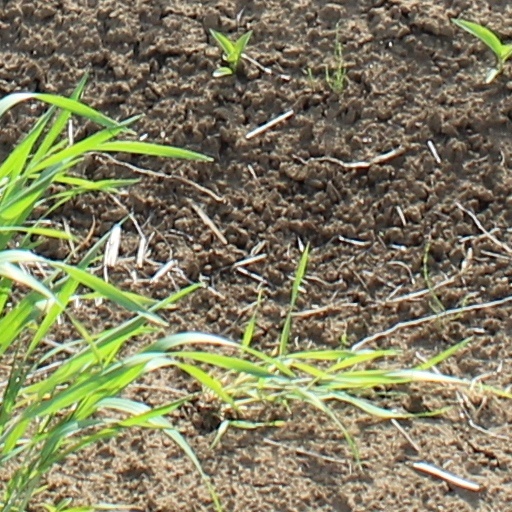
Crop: wheat